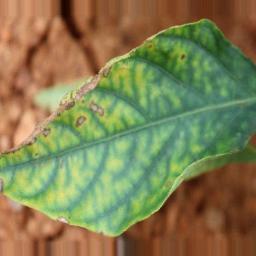
Label: nutritional